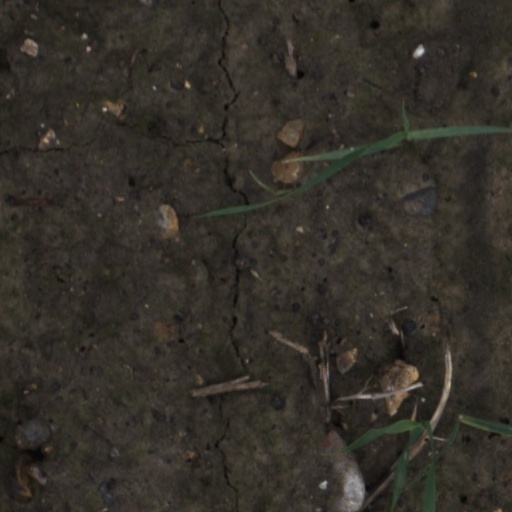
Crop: wheat